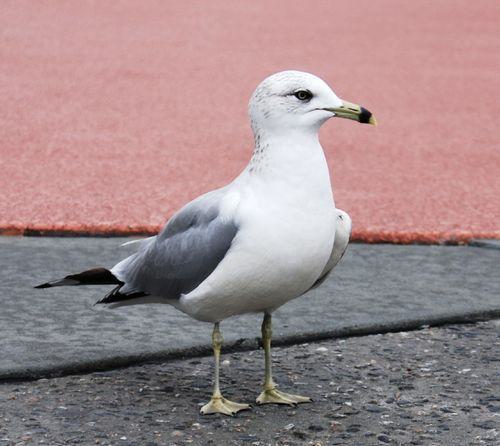
A photo of a ring billed gull